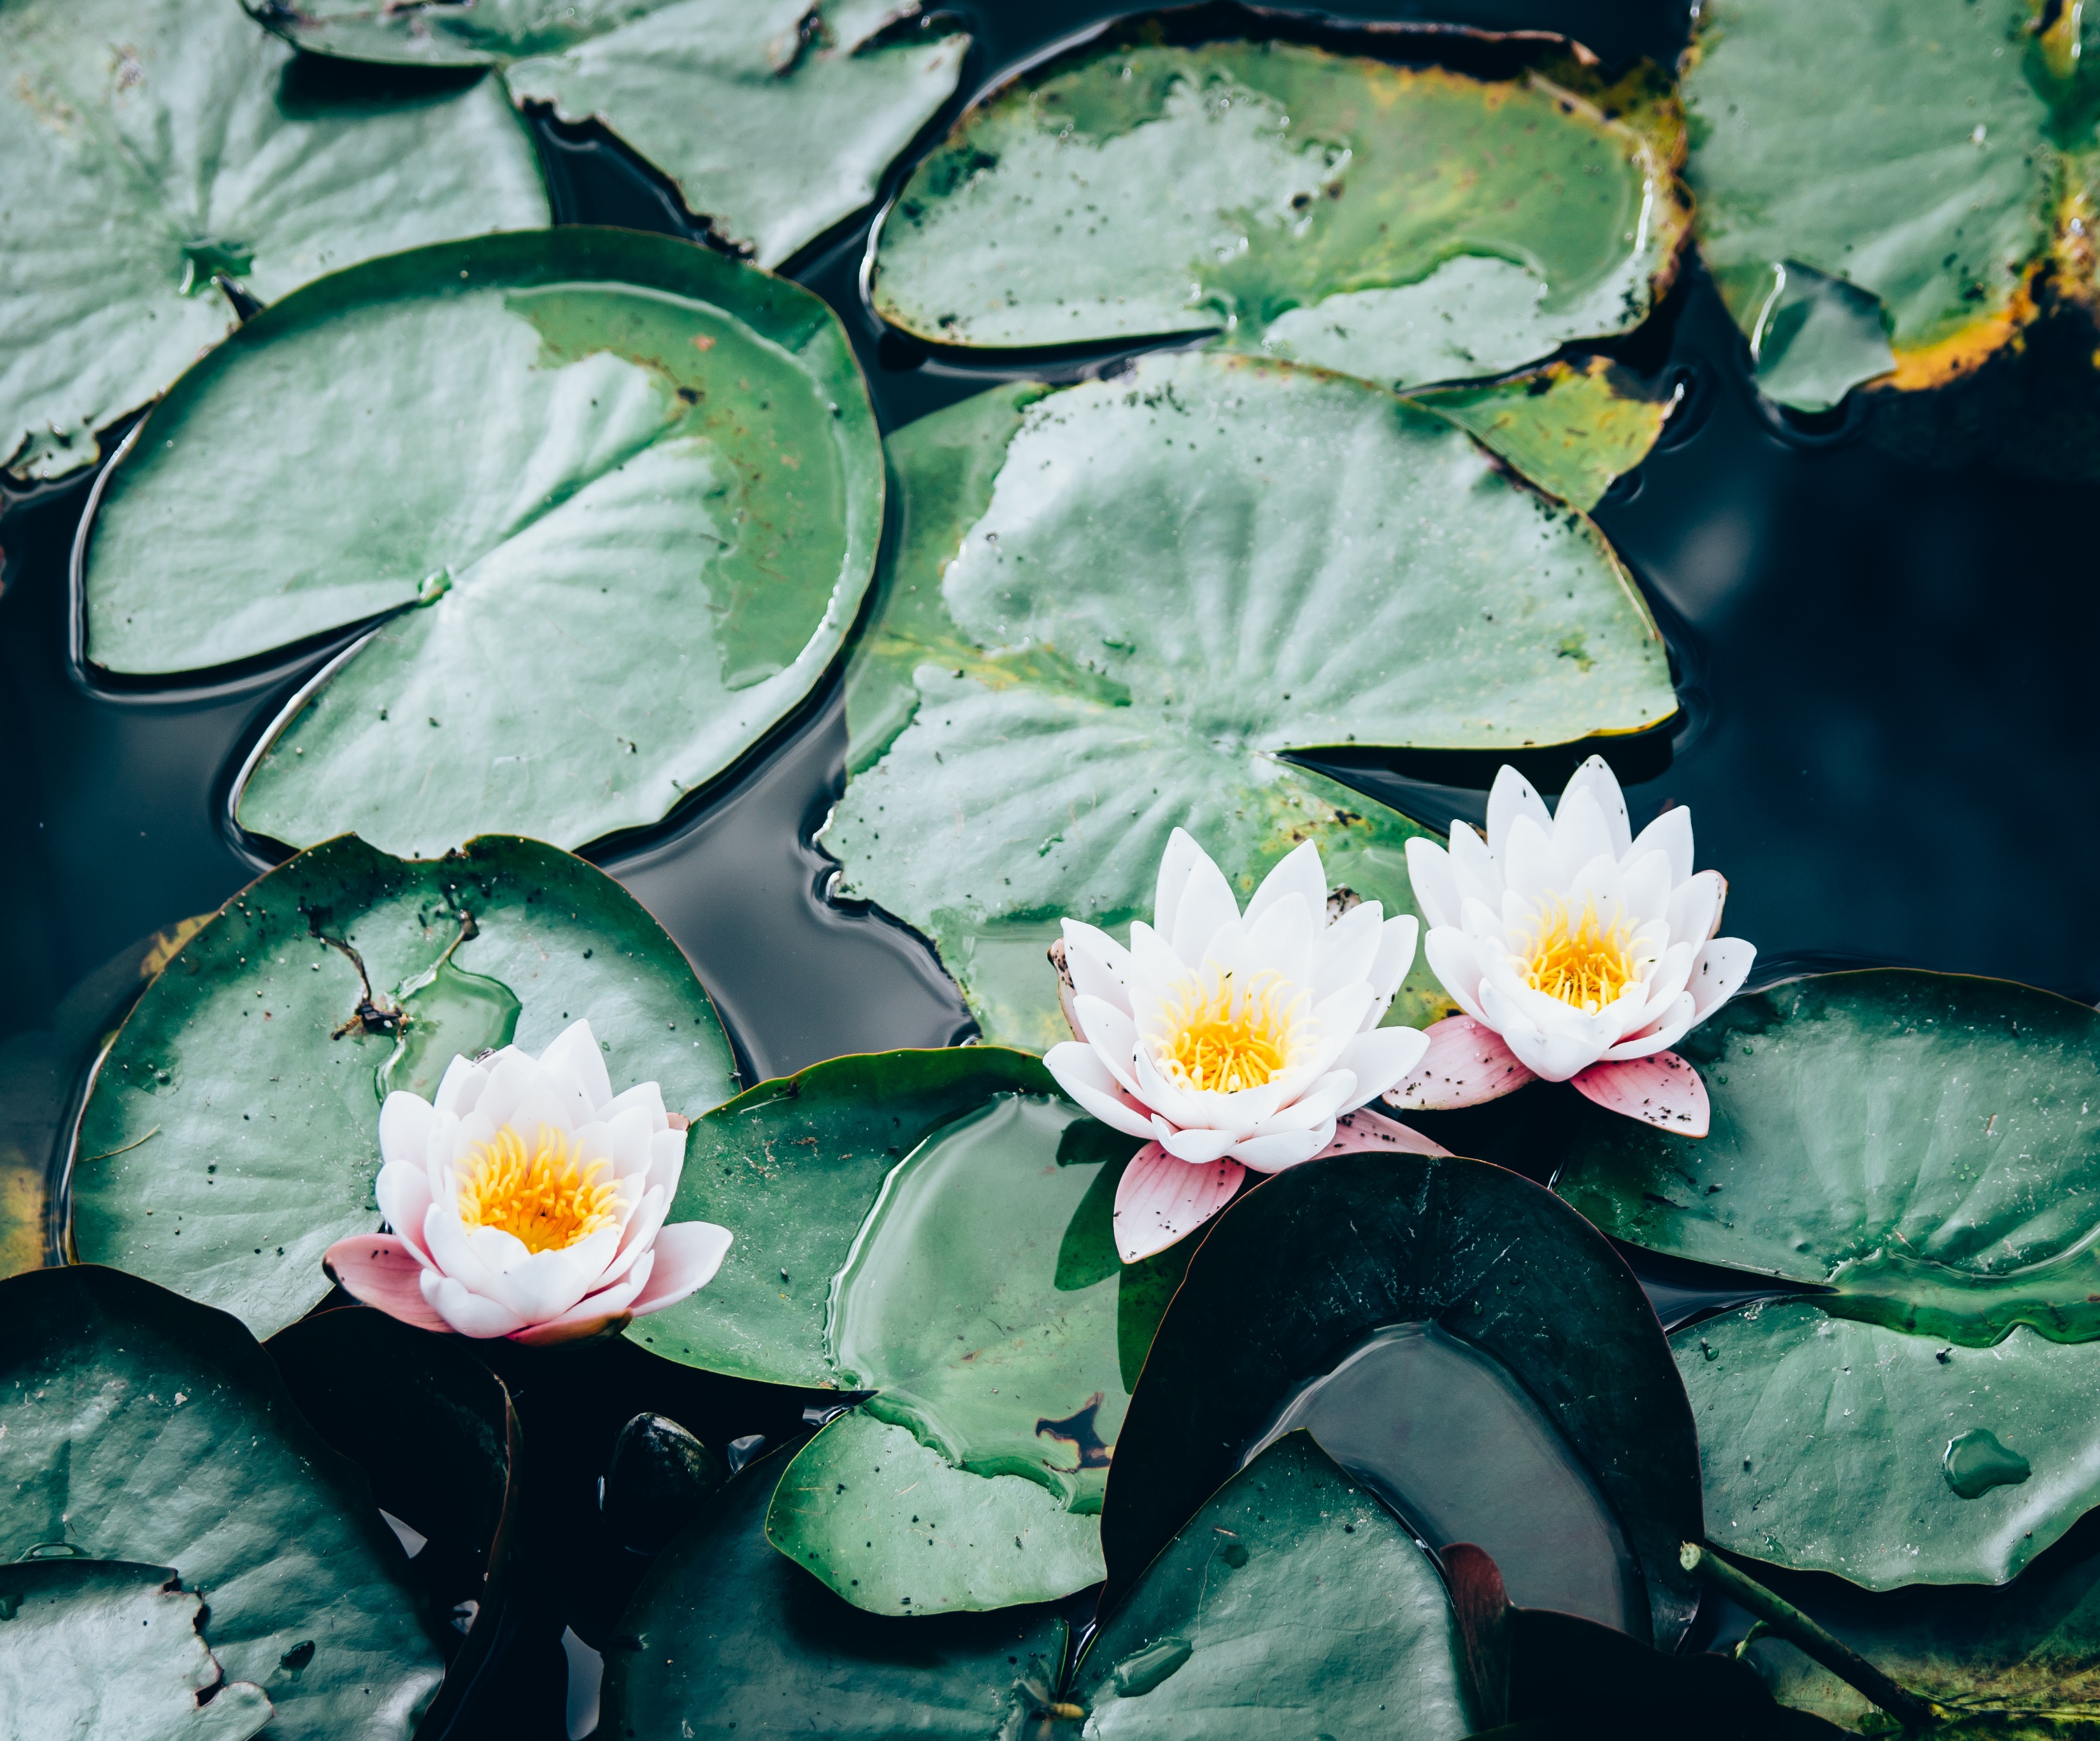
plant, leaf, flower, petal, green, botany, aquatic plant, flora, floristry, flowering plant, land plant